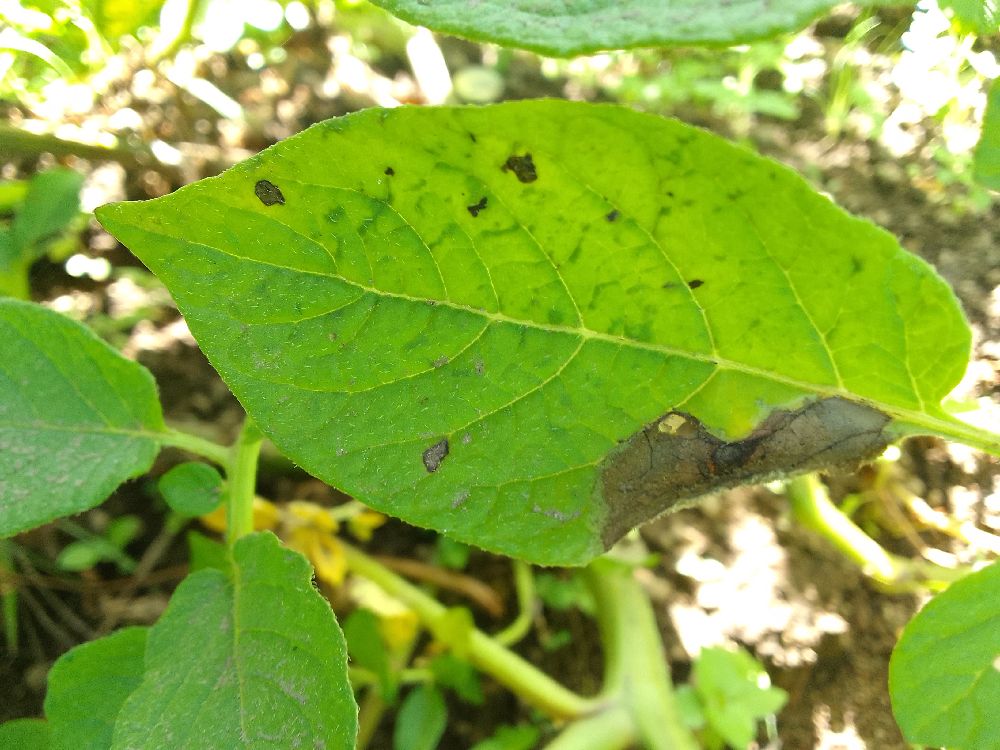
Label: Late blight